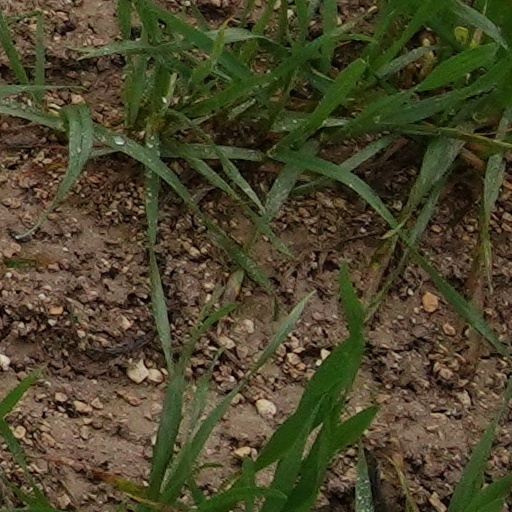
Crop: wheat